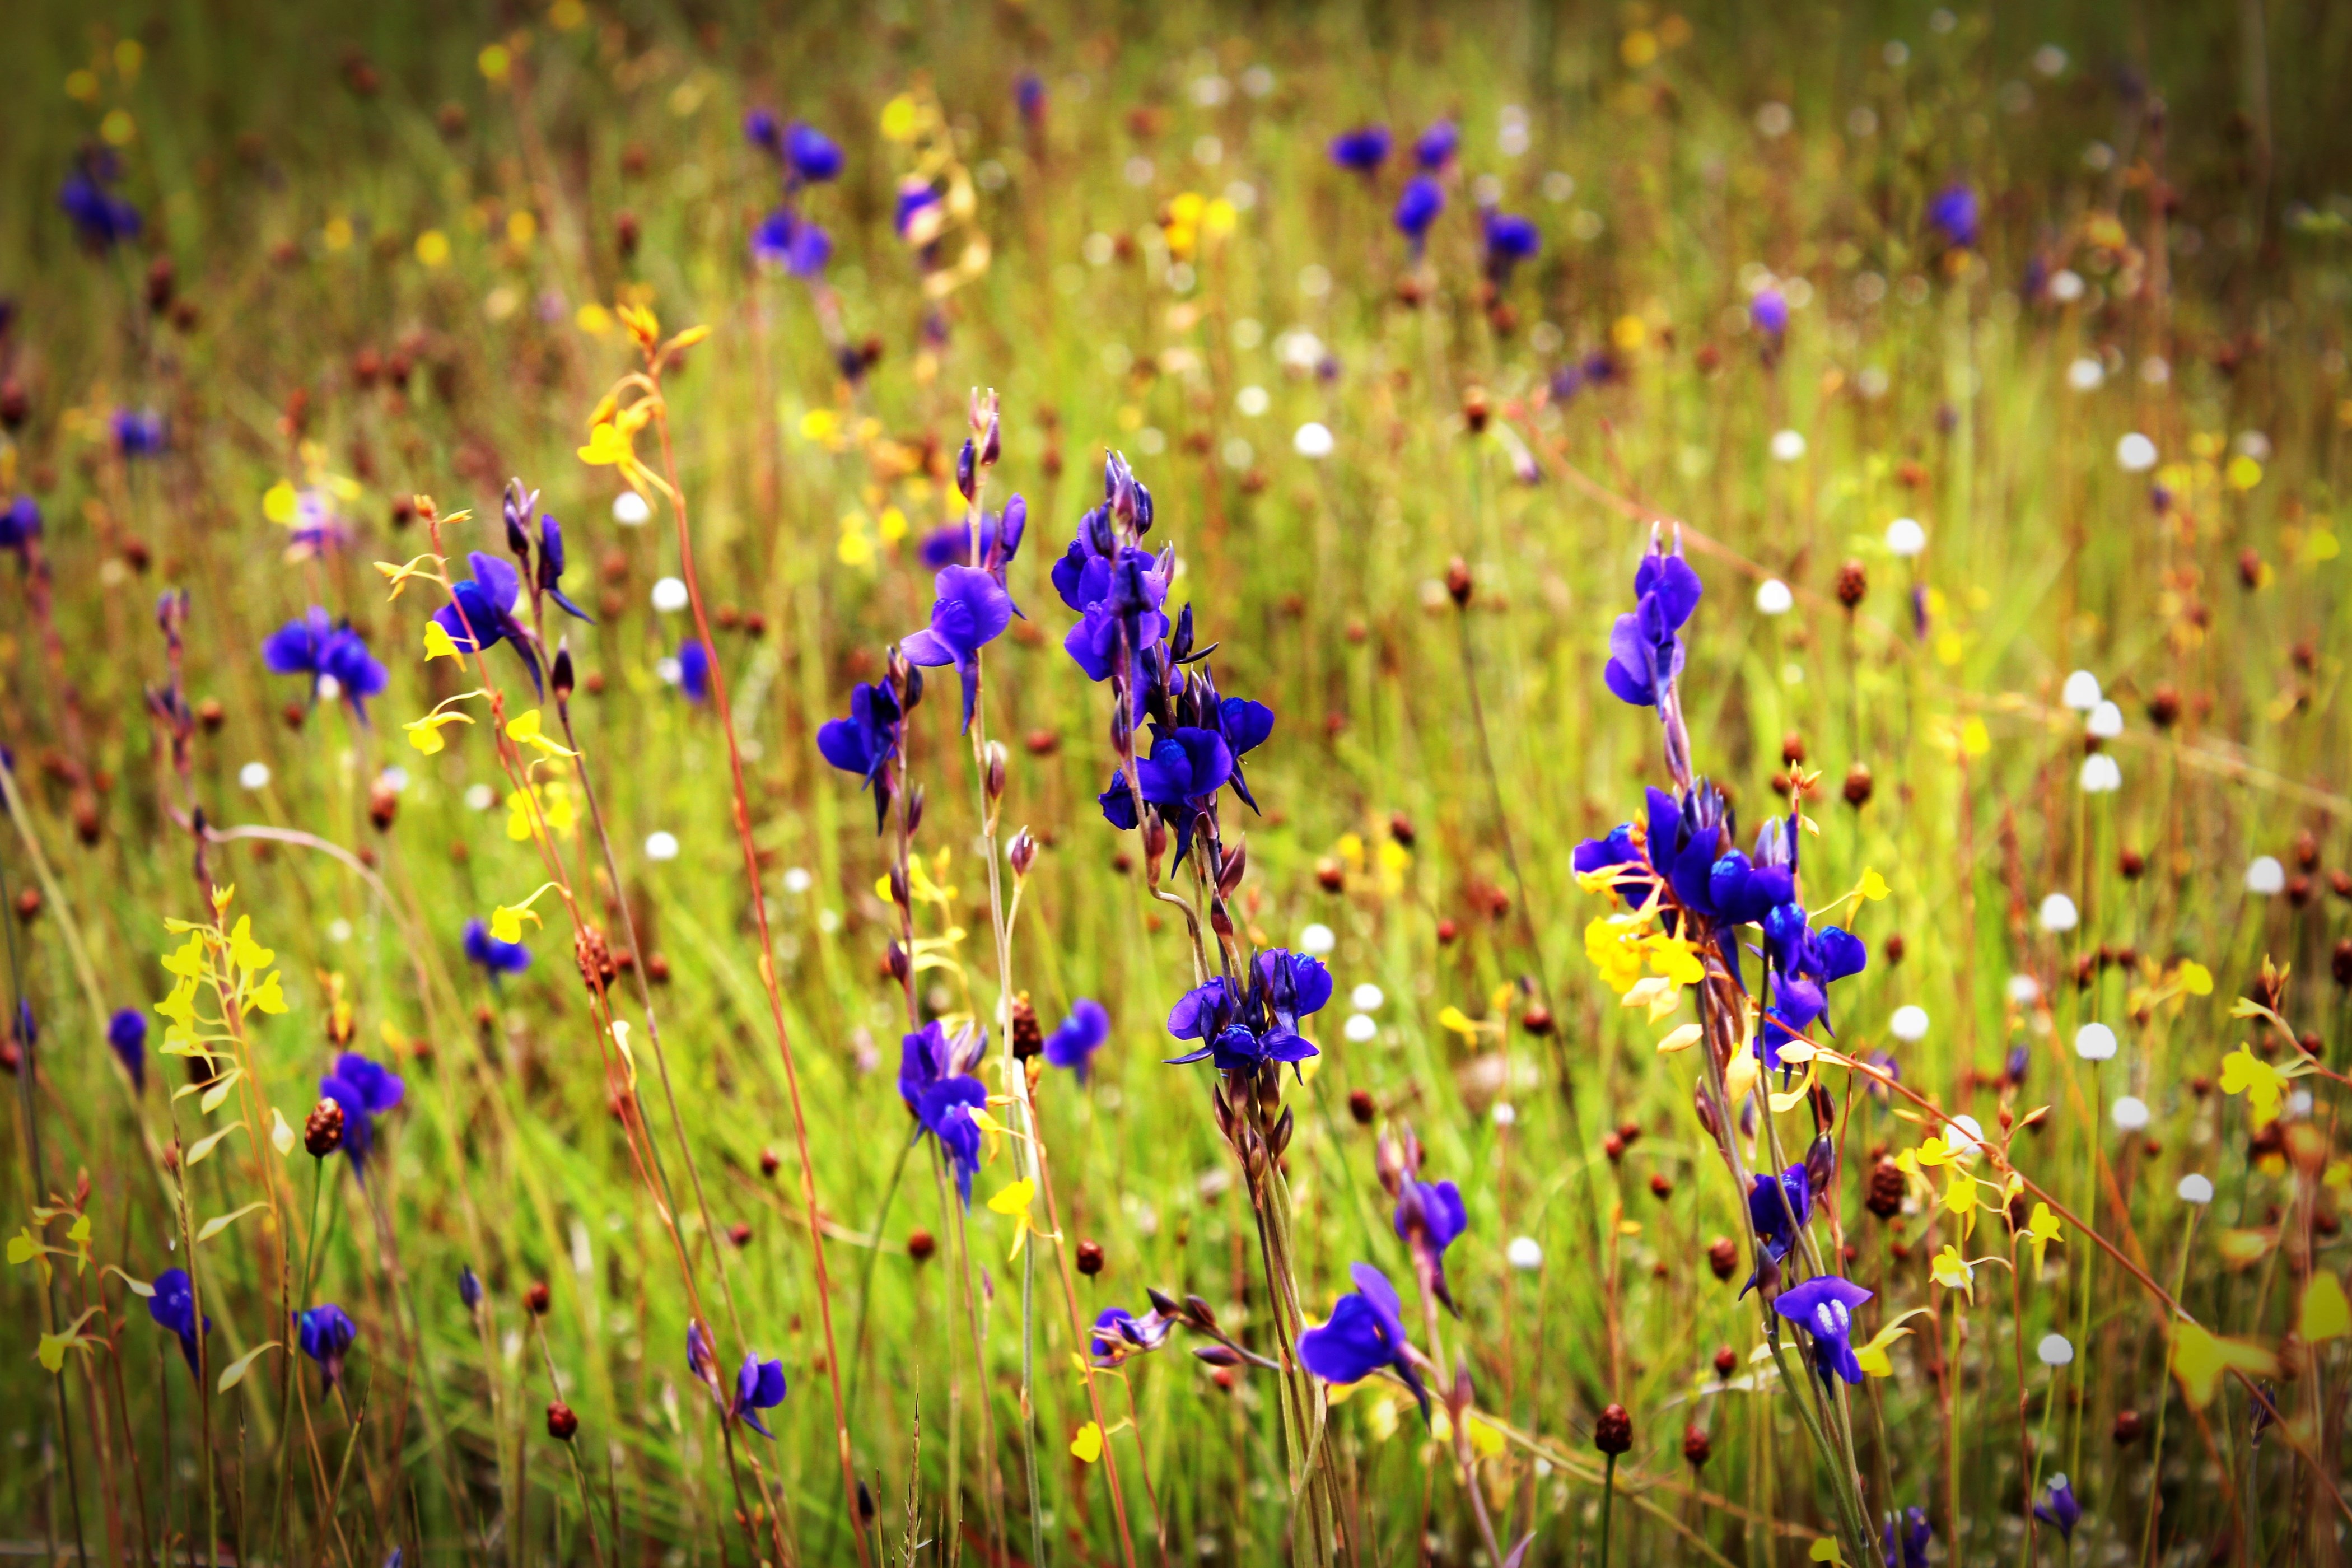
landscape, nature, grass, outdoor, blossom, mountain, plant, field, lawn, meadow, prairie, sunlight, leaf, flower, purple, petal, bloom, summer, floral, daisy, wild, love, decoration, spring, green, color, macro, small, autumn, park, fresh, romantic, blooming, colorful, yellow, garden, closeup, decor, flora, lavender, thailand, life, wildflower, background, design, vivid, grassland, decorative, bright, beauty, beautiful, bluebonnet, pretty, detail, habitat, lupin, macro photography, flowering plant, natural environment, grass family, land plant, english lavender